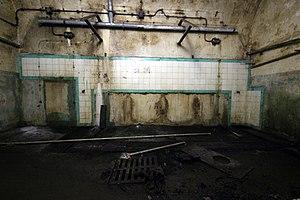
La cuisine de l'ouvrage de Bréhian
L'ouvrage de Bréhain est un ouvrage fortifié de la ligne Maginot, situé sur la commune de Bréhain-la-Ville, dans le département de Meurthe-et-Moselle.